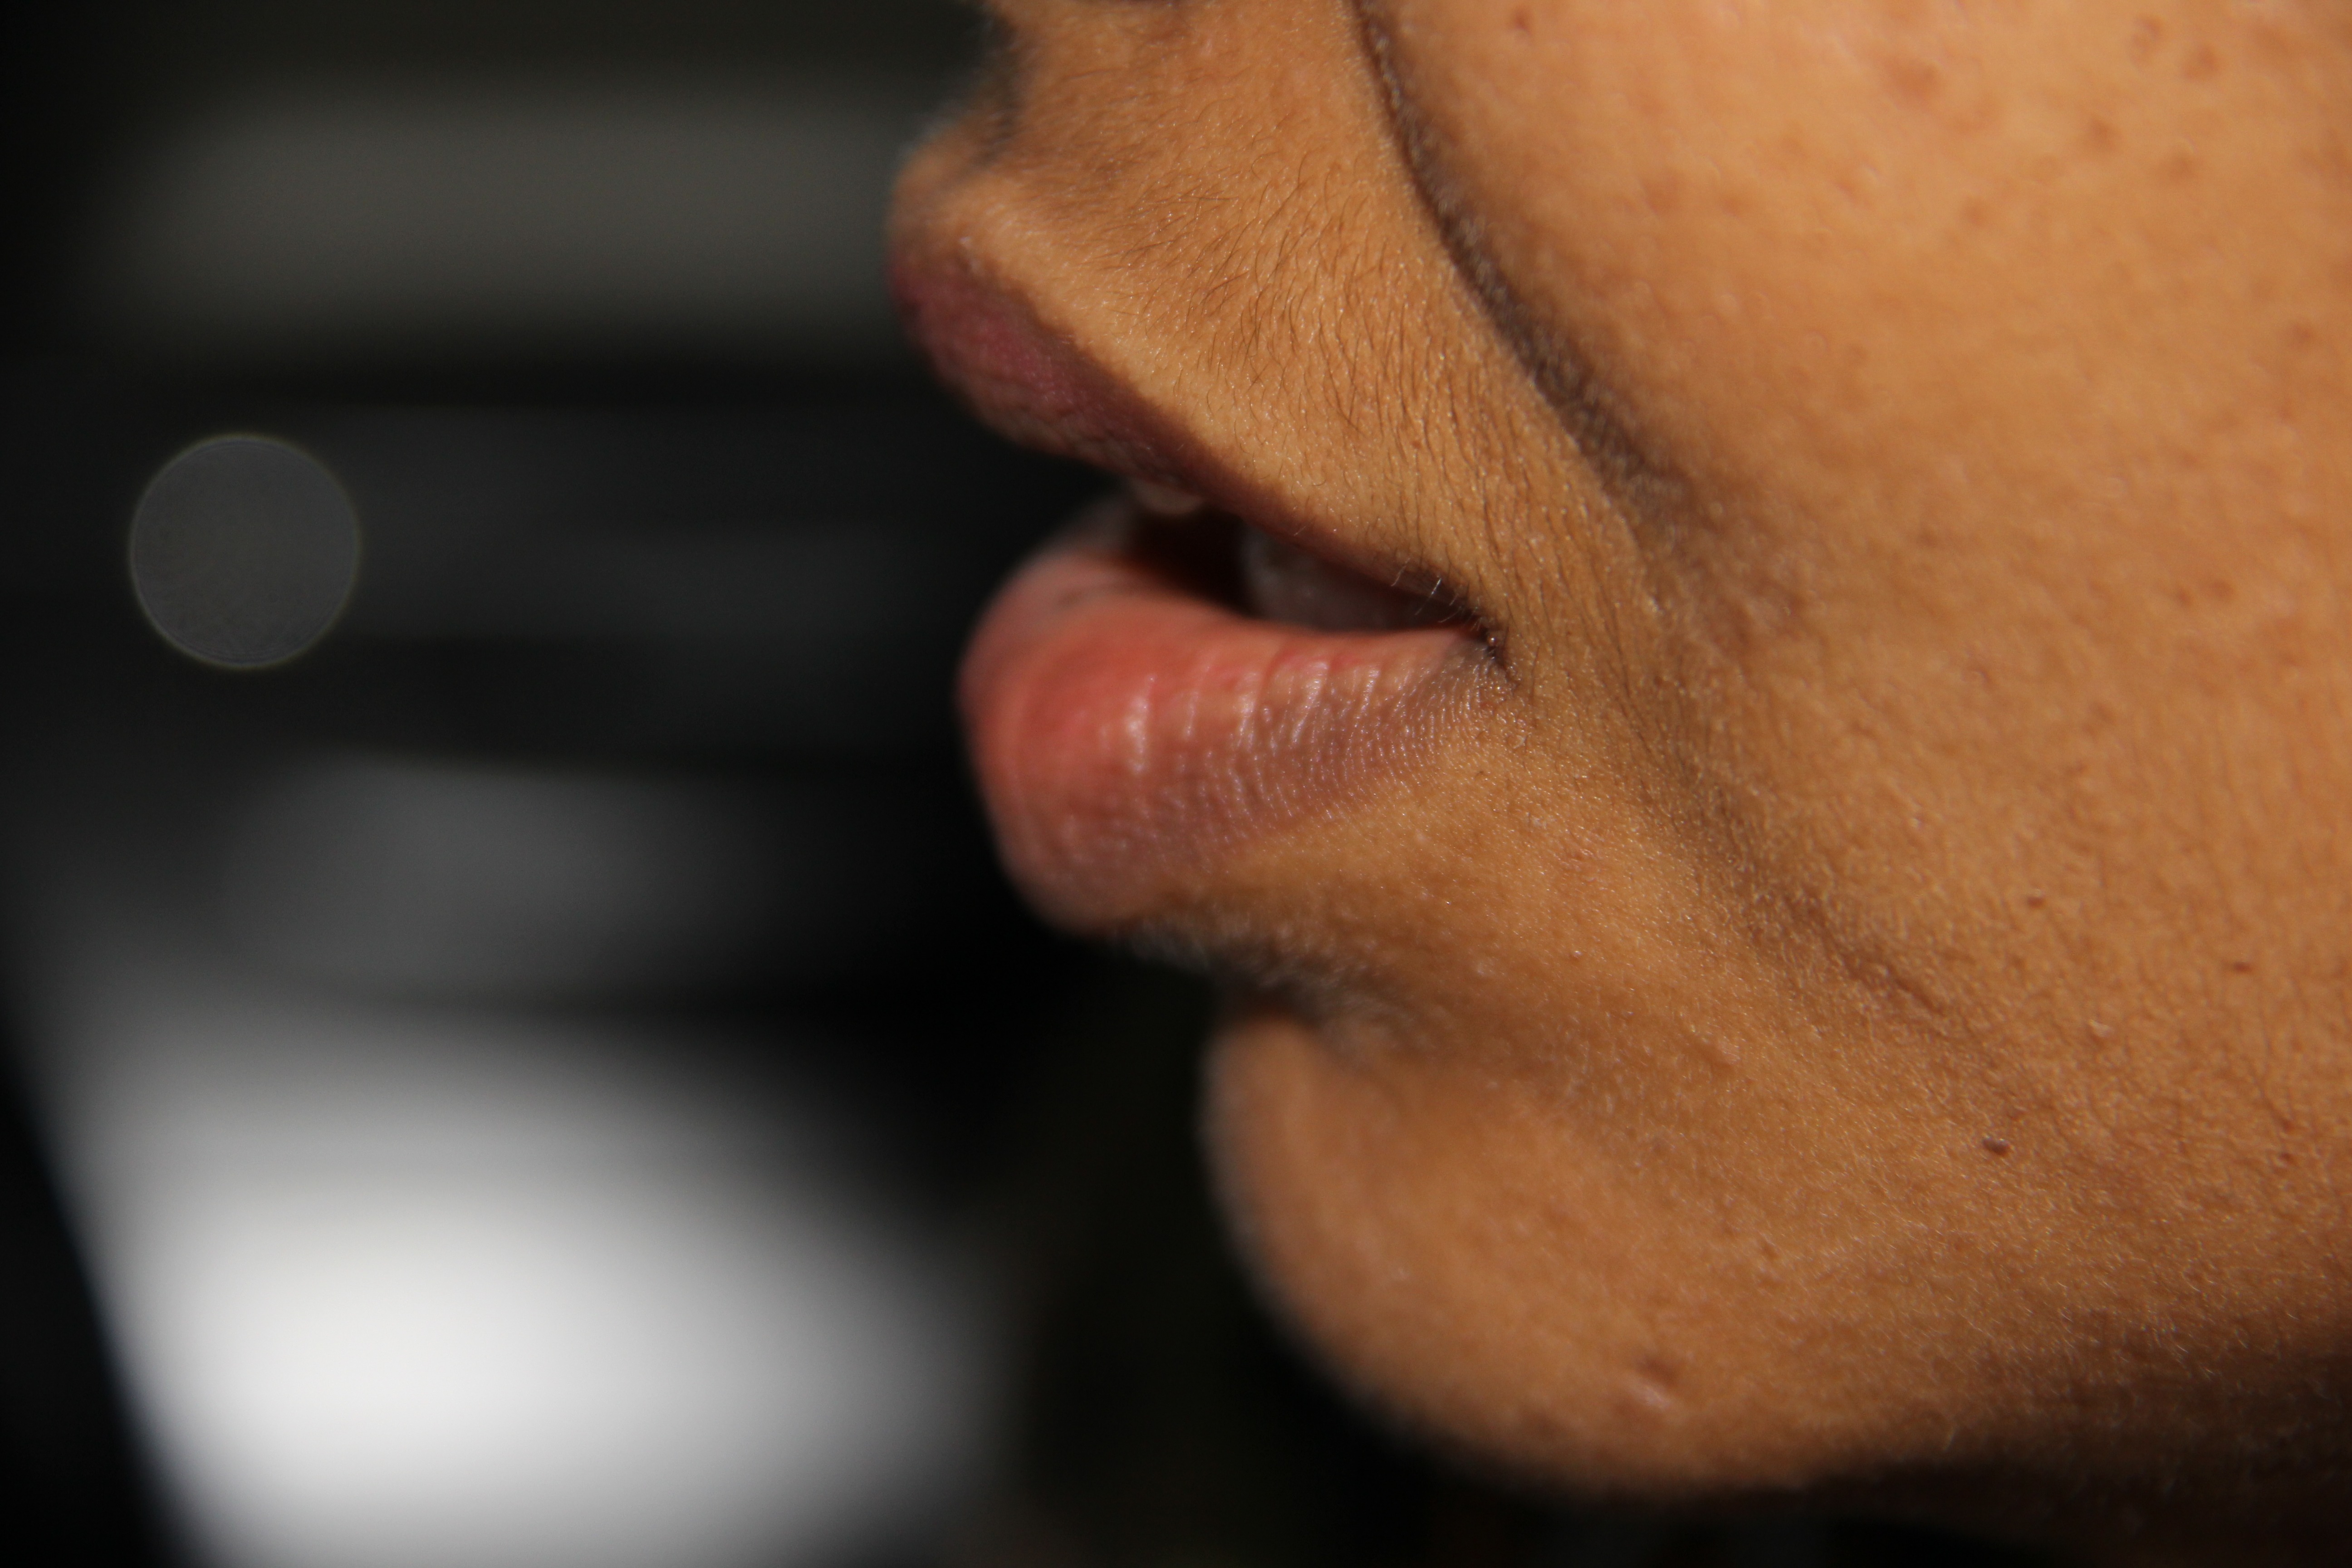
hand, man, person, photography, portrait, finger, red, color, ear, facial expression, lip, smile, mouth, close up, human body, face, nose, cheek, eye, glasses, head, skin, lips, beauty, fold, tongue, organ, tooth, emotion, interaction, sense, chin, facial hair